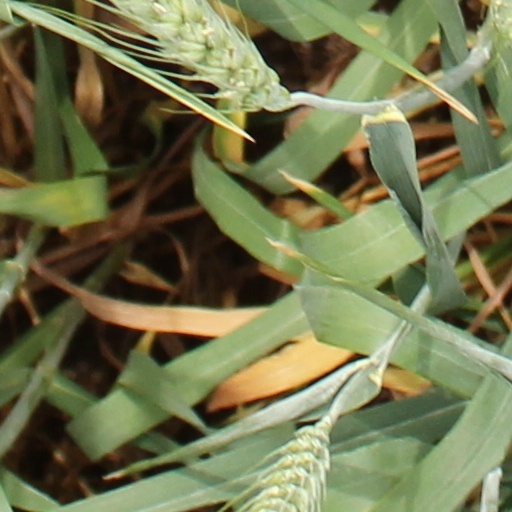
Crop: wheat